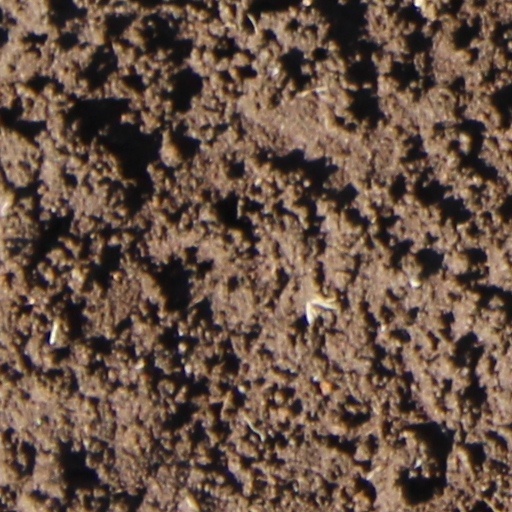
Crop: wheat